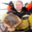
Label: flatfish